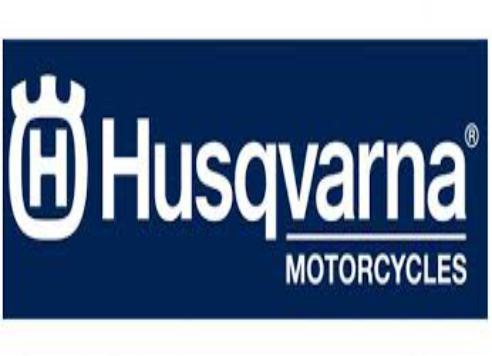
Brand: Husqvarna-2
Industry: Transportation